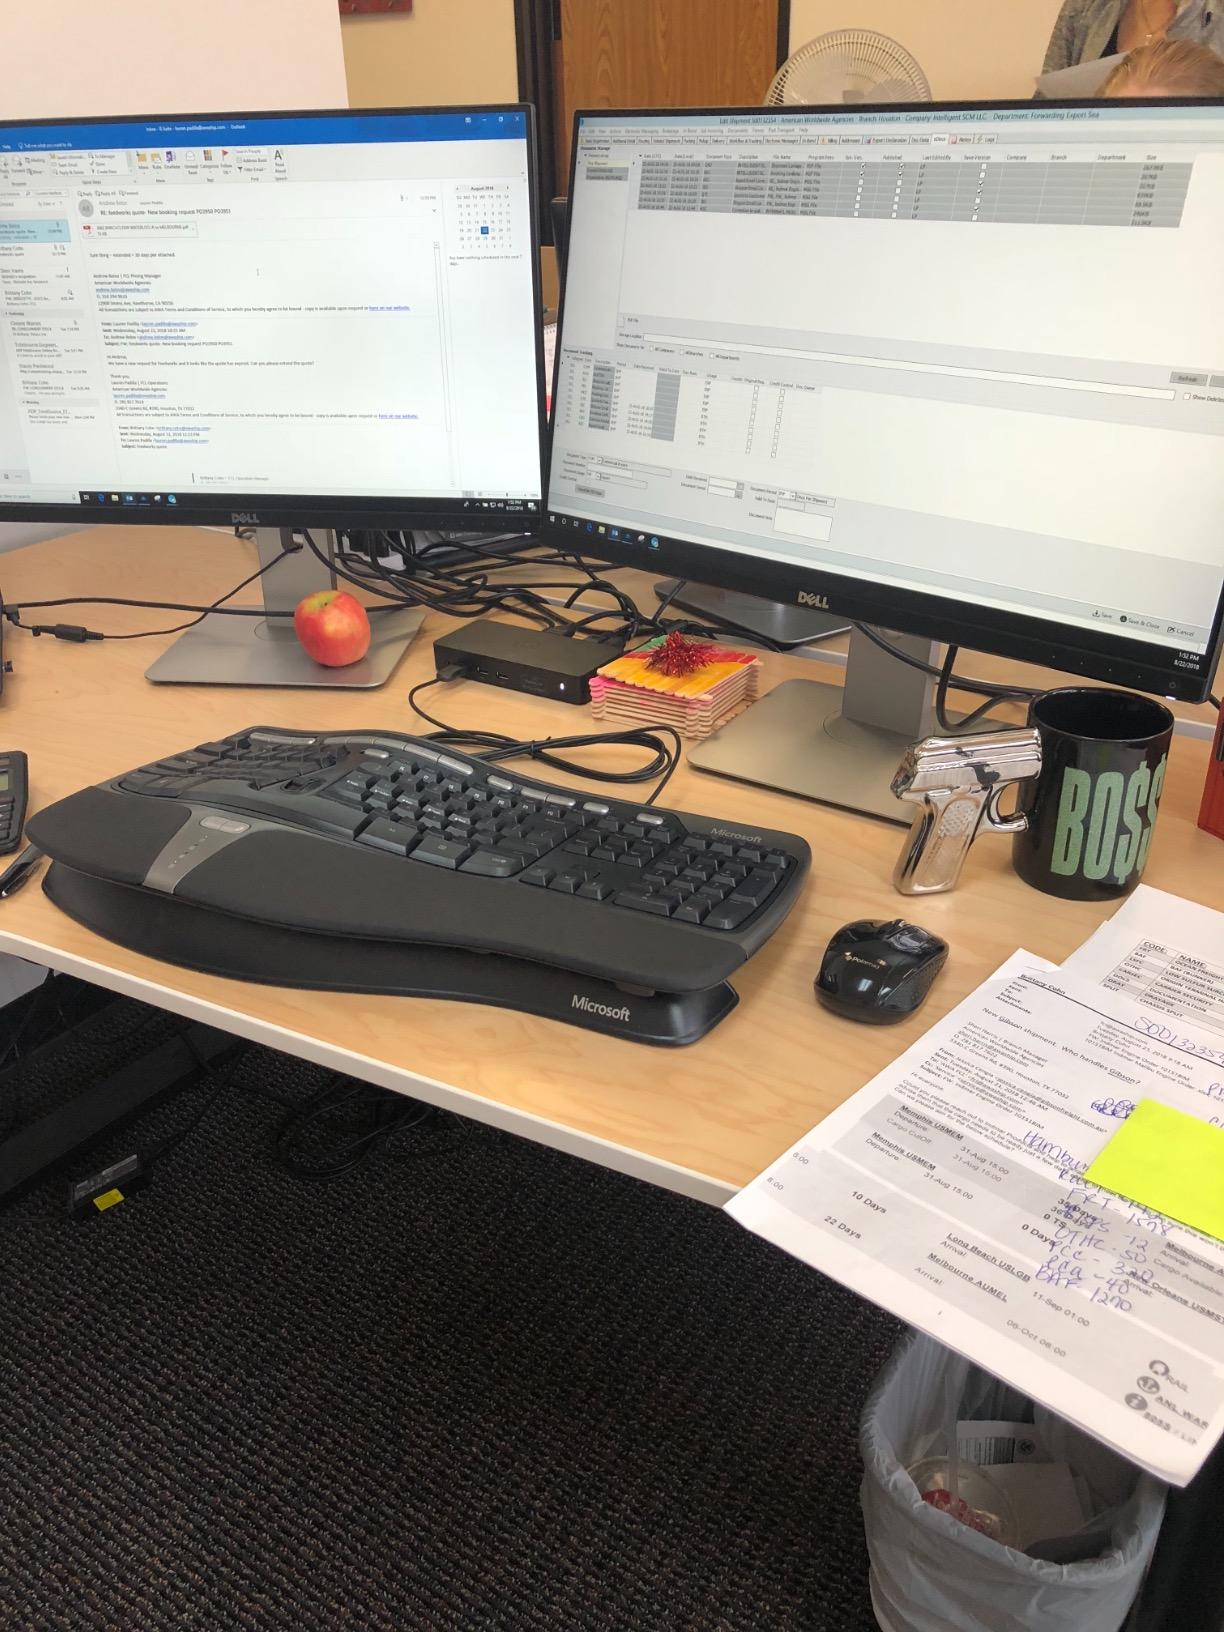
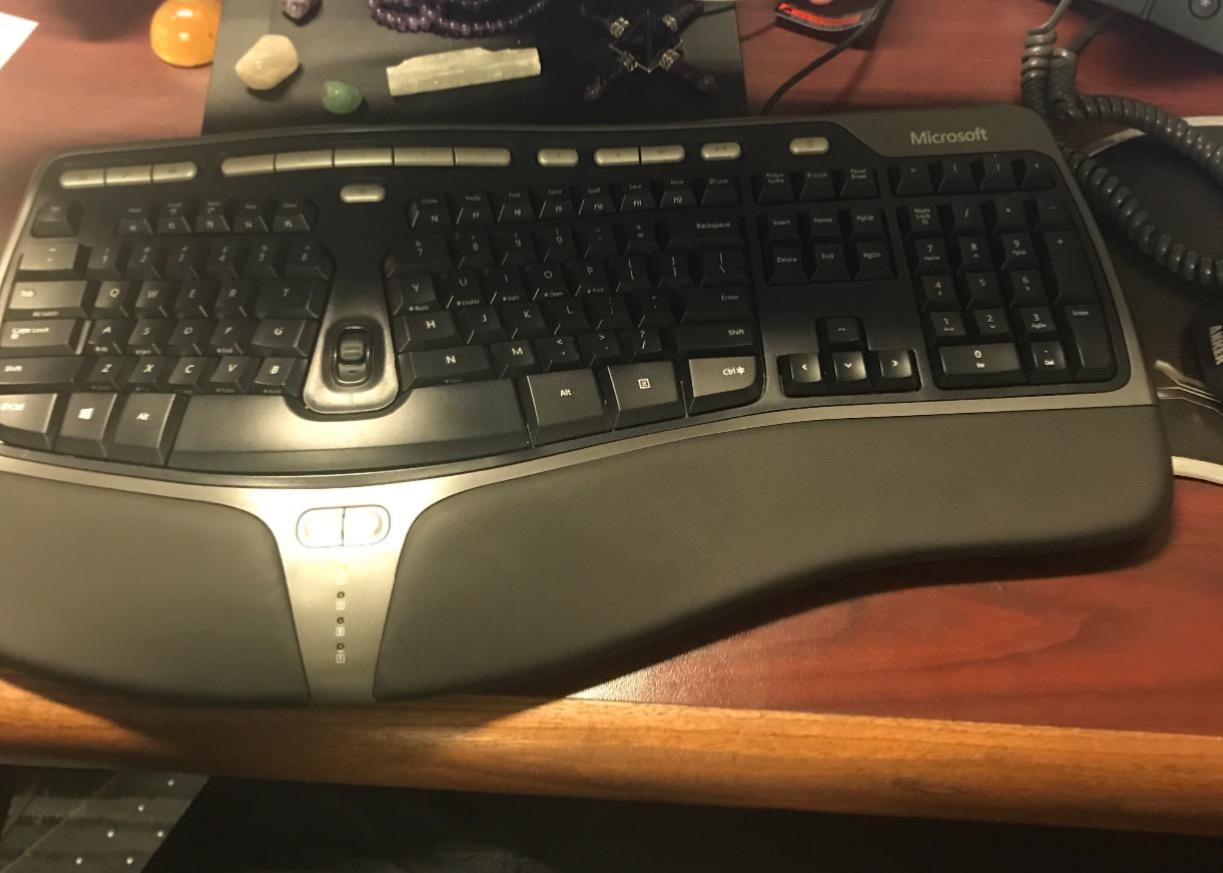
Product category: keyboard
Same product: yes